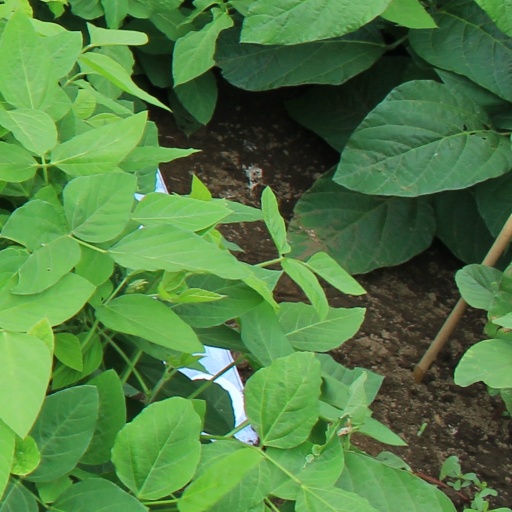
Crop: soybean